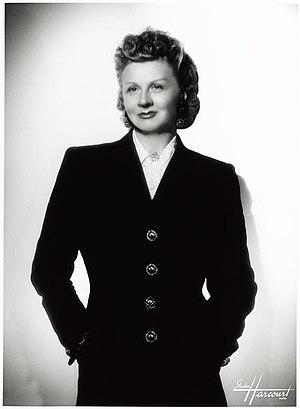
Valentine Tessier est une actrice française, née le 5 août 1892 à Paris et morte le 11 août 1981 à Vallauris.